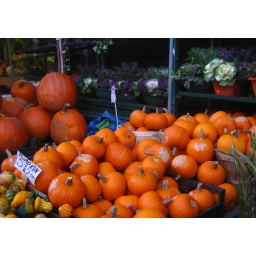
Pumpkins and gourds for sale at the fruit market beside the JANE subway station in TORONTO.